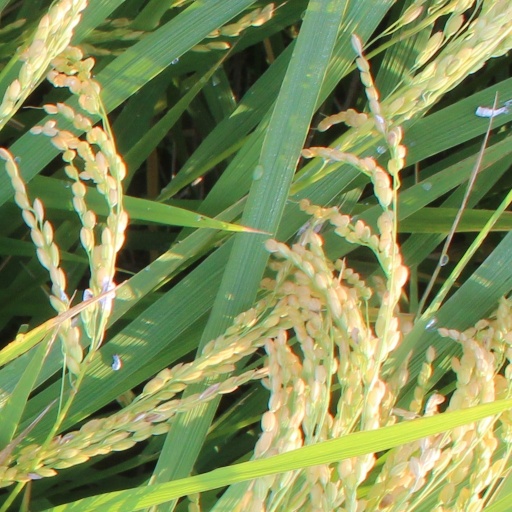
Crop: rice